Stealing Cars

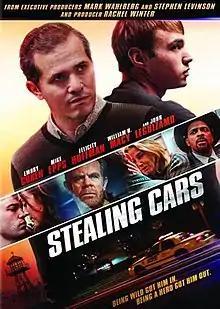
Film poster

Stealing Cars is a 2015 American crime drama film directed by Bradley J. Kaplan, written by Will Aldis and Steve Mackall, and starring Emory Cohen, Mike Epps, Felicity Huffman, William H. Macy, and John Leguizamo. It was premiered at Los Angeles Film Festival on June 13, 2015.